Jeff Ament

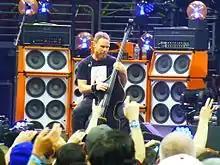
Ament performing with Pearl Jam show at the Wells Fargo Center in Philadelphia in April 2016

Pearl Jam was formed in 1990 by Ament, Gossard, and McCready, who then recruited Vedder and drummer Dave Krusen. The band originally took the name Mookie Blaylock, but was forced to change it when the band signed to Epic Records in 1991. After the recording sessions for "Ten" were completed, Krusen left Pearl Jam in May 1991. Krusen was replaced by Matt Chamberlain, who had previously played with Edie Brickell & New Bohemians. After playing only a handful of shows, one of which was filmed for the "Alive" video, Chamberlain left to join the "Saturday Night Live" band. As his replacement, Chamberlain suggested Dave Abbruzzese, who joined the group and played the rest of Pearl Jam's live shows supporting the "Ten" album.